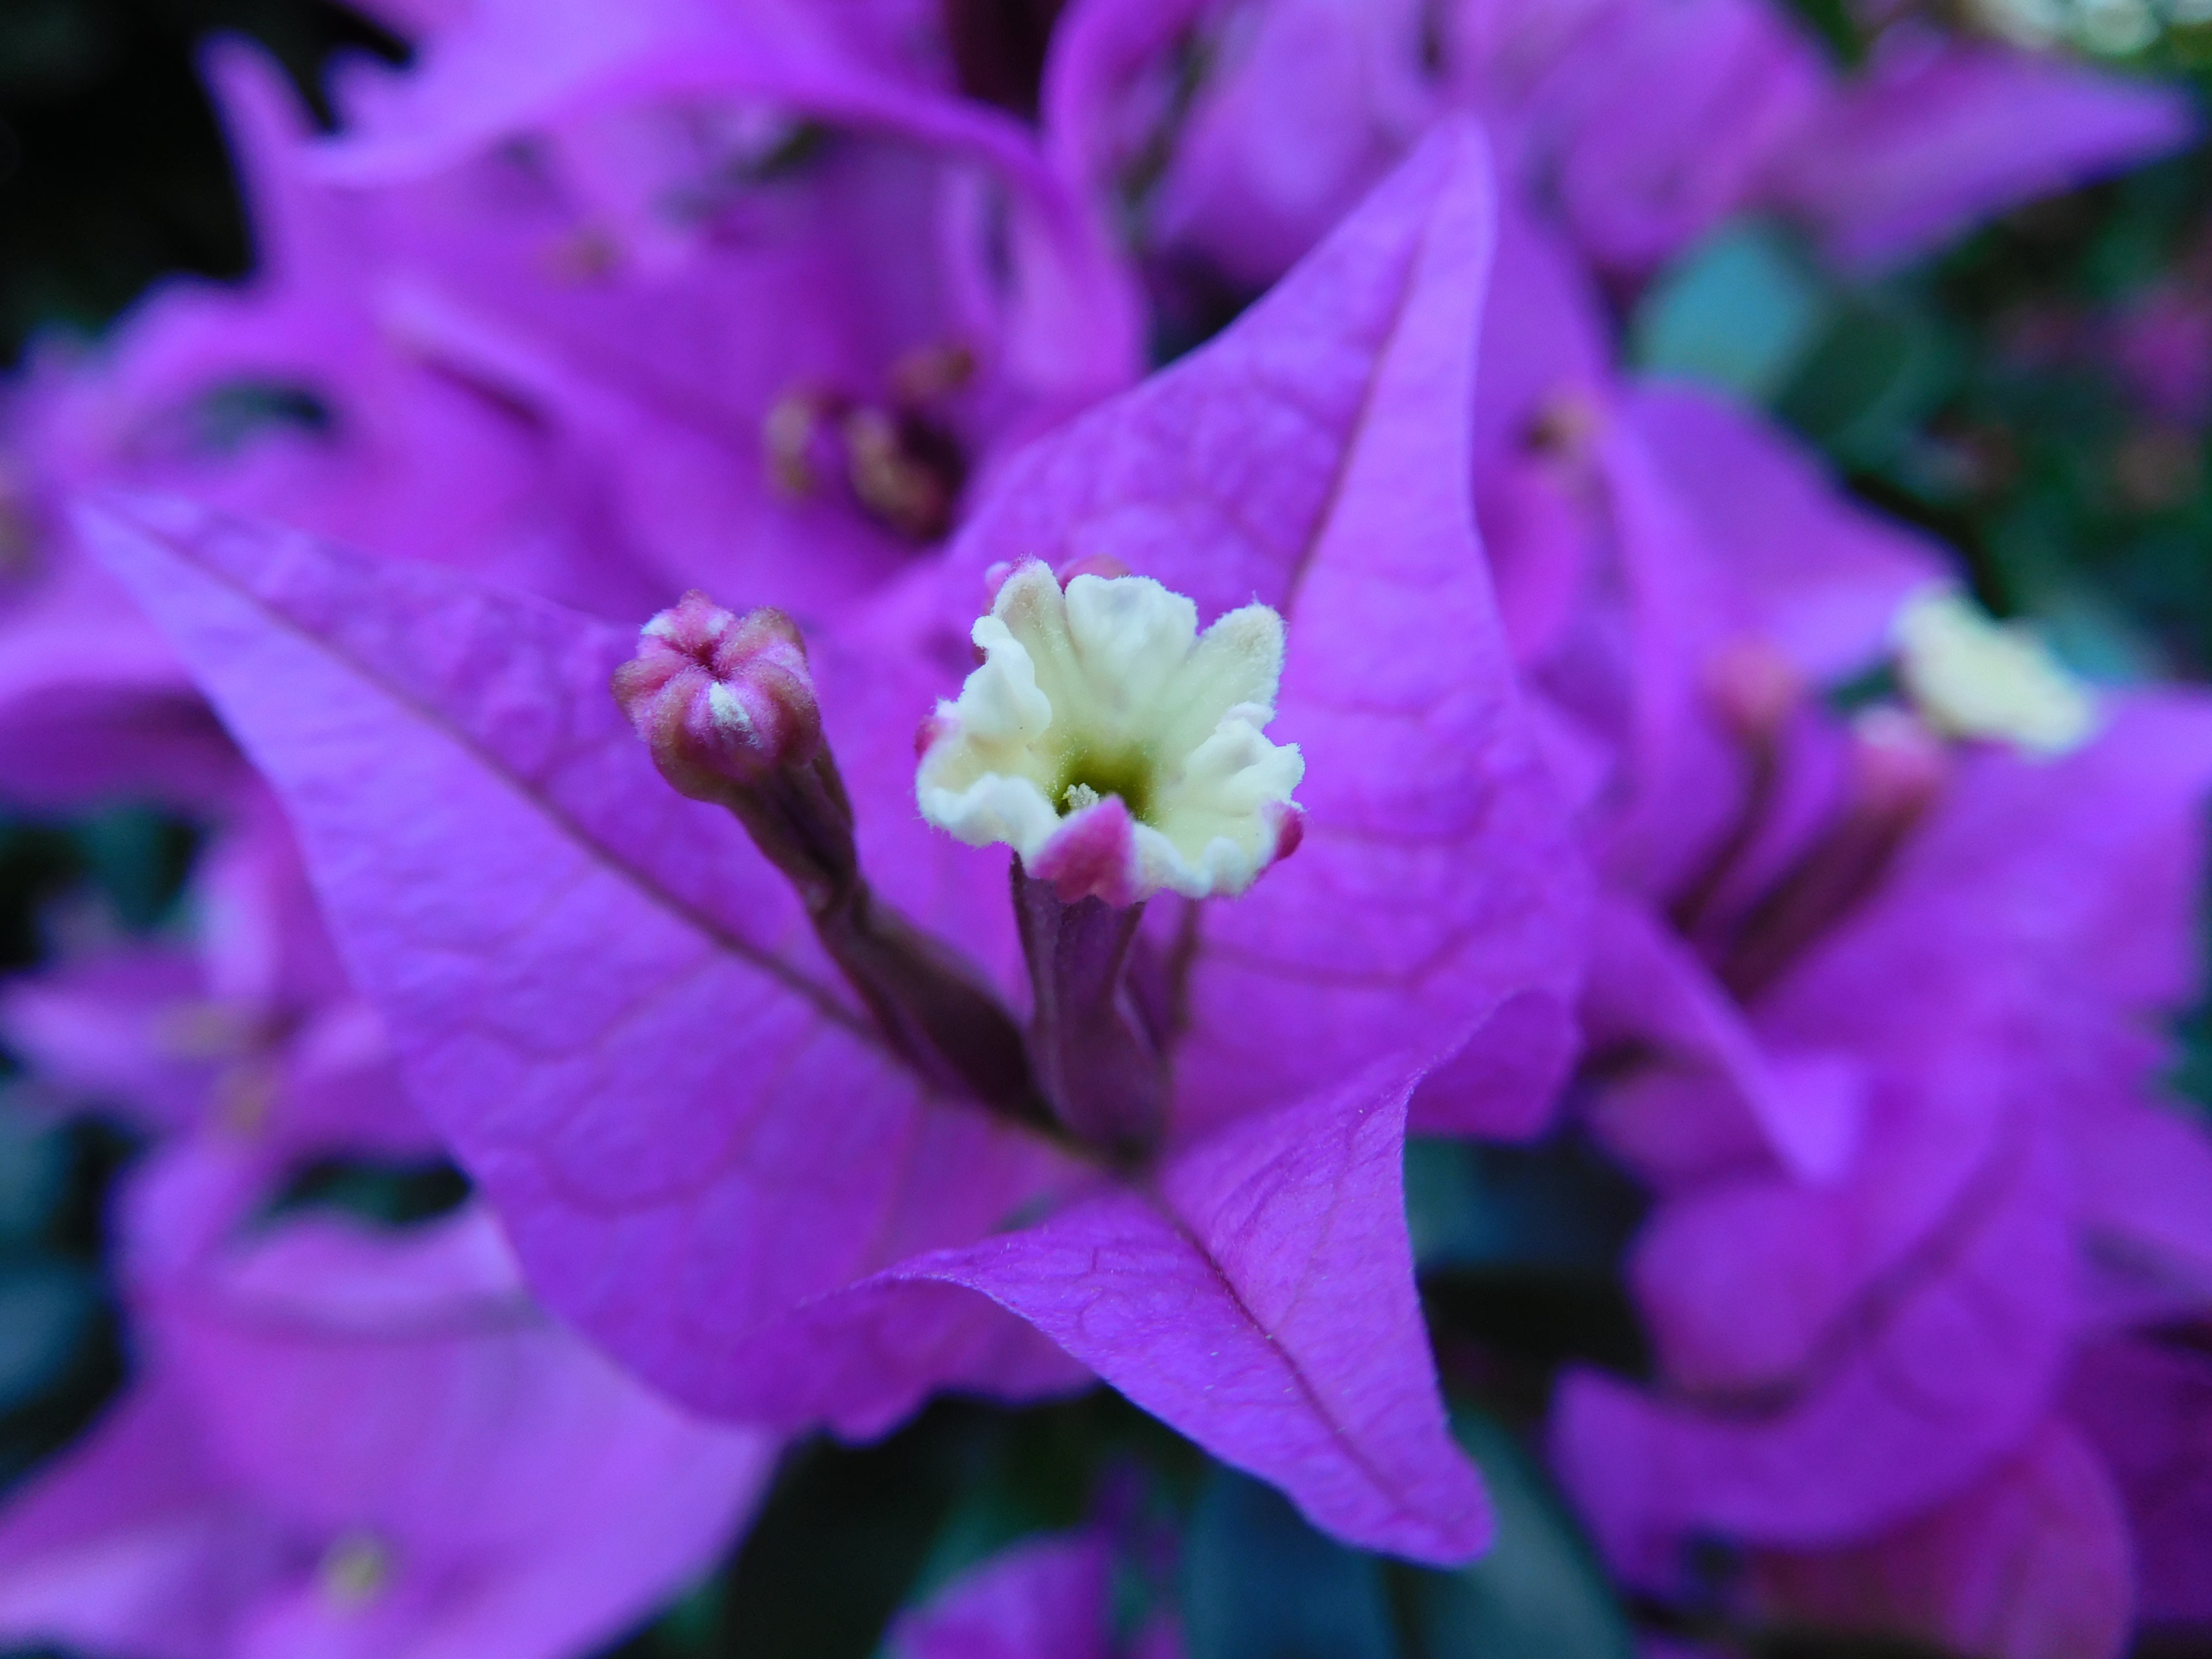
blossom, plant, flower, purple, petal, bloom, pink, flora, botanical, wildflower, shrub, bougainvillea, macro photography, flowering plant, land plant